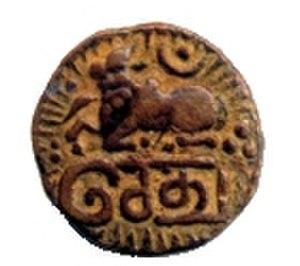
Le royaume de Jaffna, aussi connu sous le nom de royaume de Arya Chakravarti, est une monarchie qui était située dans la région nord de l'actuel Sri Lanka, et qui avait pour capitale Nallur